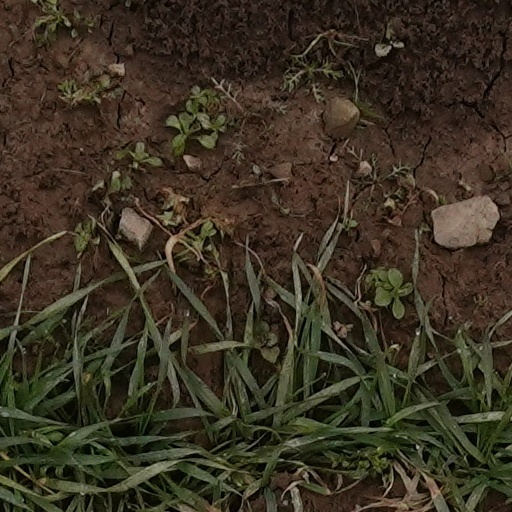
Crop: wheat